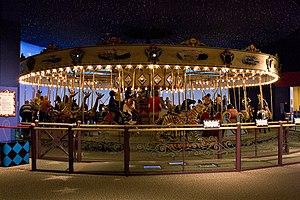
Le Carrousel du Broad Ripple Park est un carrousel du Children's Museum of Indianapolis.
Luna Park